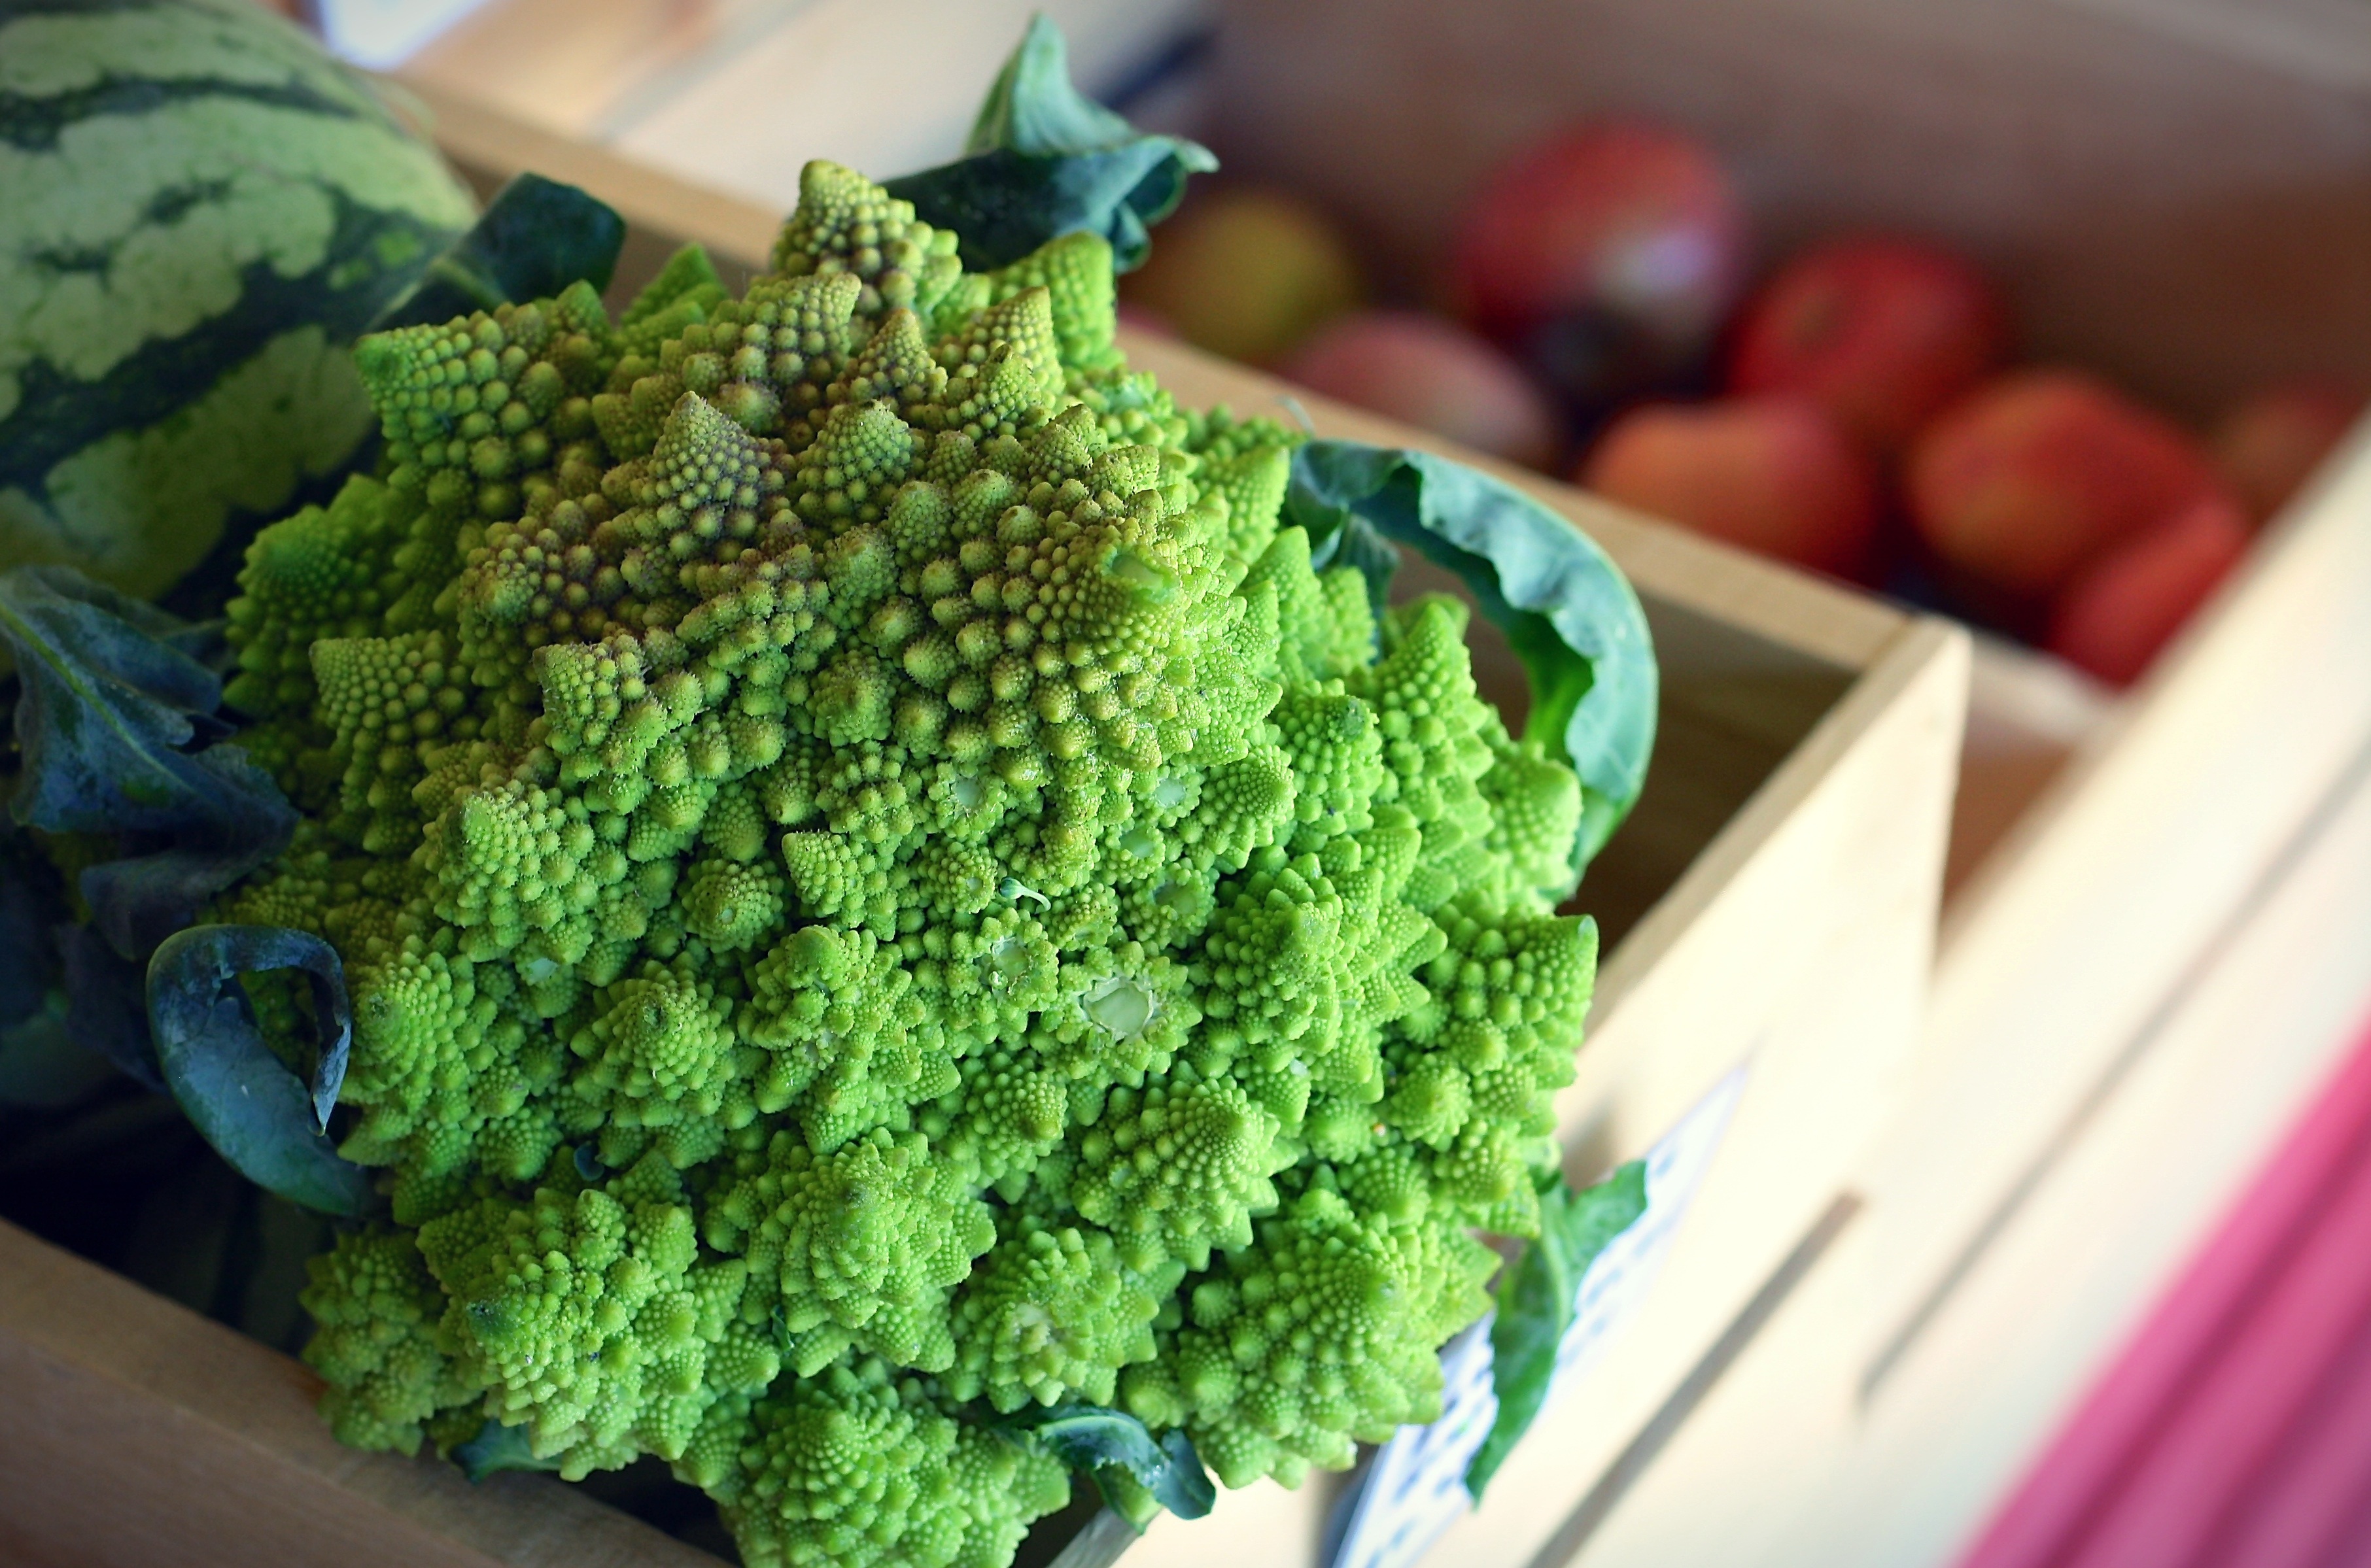
plant, flower, summer, food, green, produce, vegetable, market, healthy, broccoli, freshness, crate, raw, organic, cauliflower, romanesco, grocery shopping